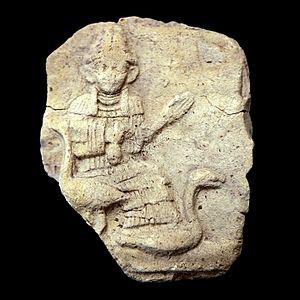
Lagash est une ancienne ville du pays de Sumer, en Basse-Mésopotamie, et un royaume dont elle était au moins à l'origine la capitale. Cette ancienne cité-État comprenait, en plus de la ville éponyme située sur le site actuel d'Al-Hiba, Girsu, ville sainte où se trouve le sanctuaire de la divinité tutélaire du royaume, Ningirsu, et d'où proviennent la plupart des découvertes archéologiques et épigraphiques qui permettent de connaître l'histoire du royaume de Lagash.